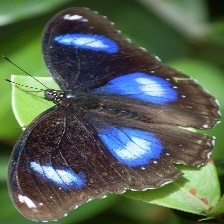
Species: GREAT EGGFLY